Danube Swabians

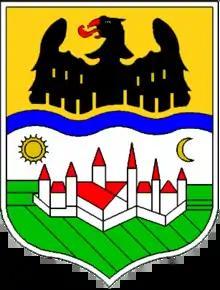
Coat of arms of the Banat Swabians created by Hans Diplich in 1950.

A coat of arms designed in 1950 by Hans Diplich has been adopted by many Danube Swabian cultural organizations. Its blazon is "Parti per fess wavy 1 Or, an eagle displayed couped Sable langued Gules; 2 parti per fess Argent and Vert, a fortress Argent roofed and turreted Gules surmounted with Sun and Crescent waning Or; chief wavy Azure".